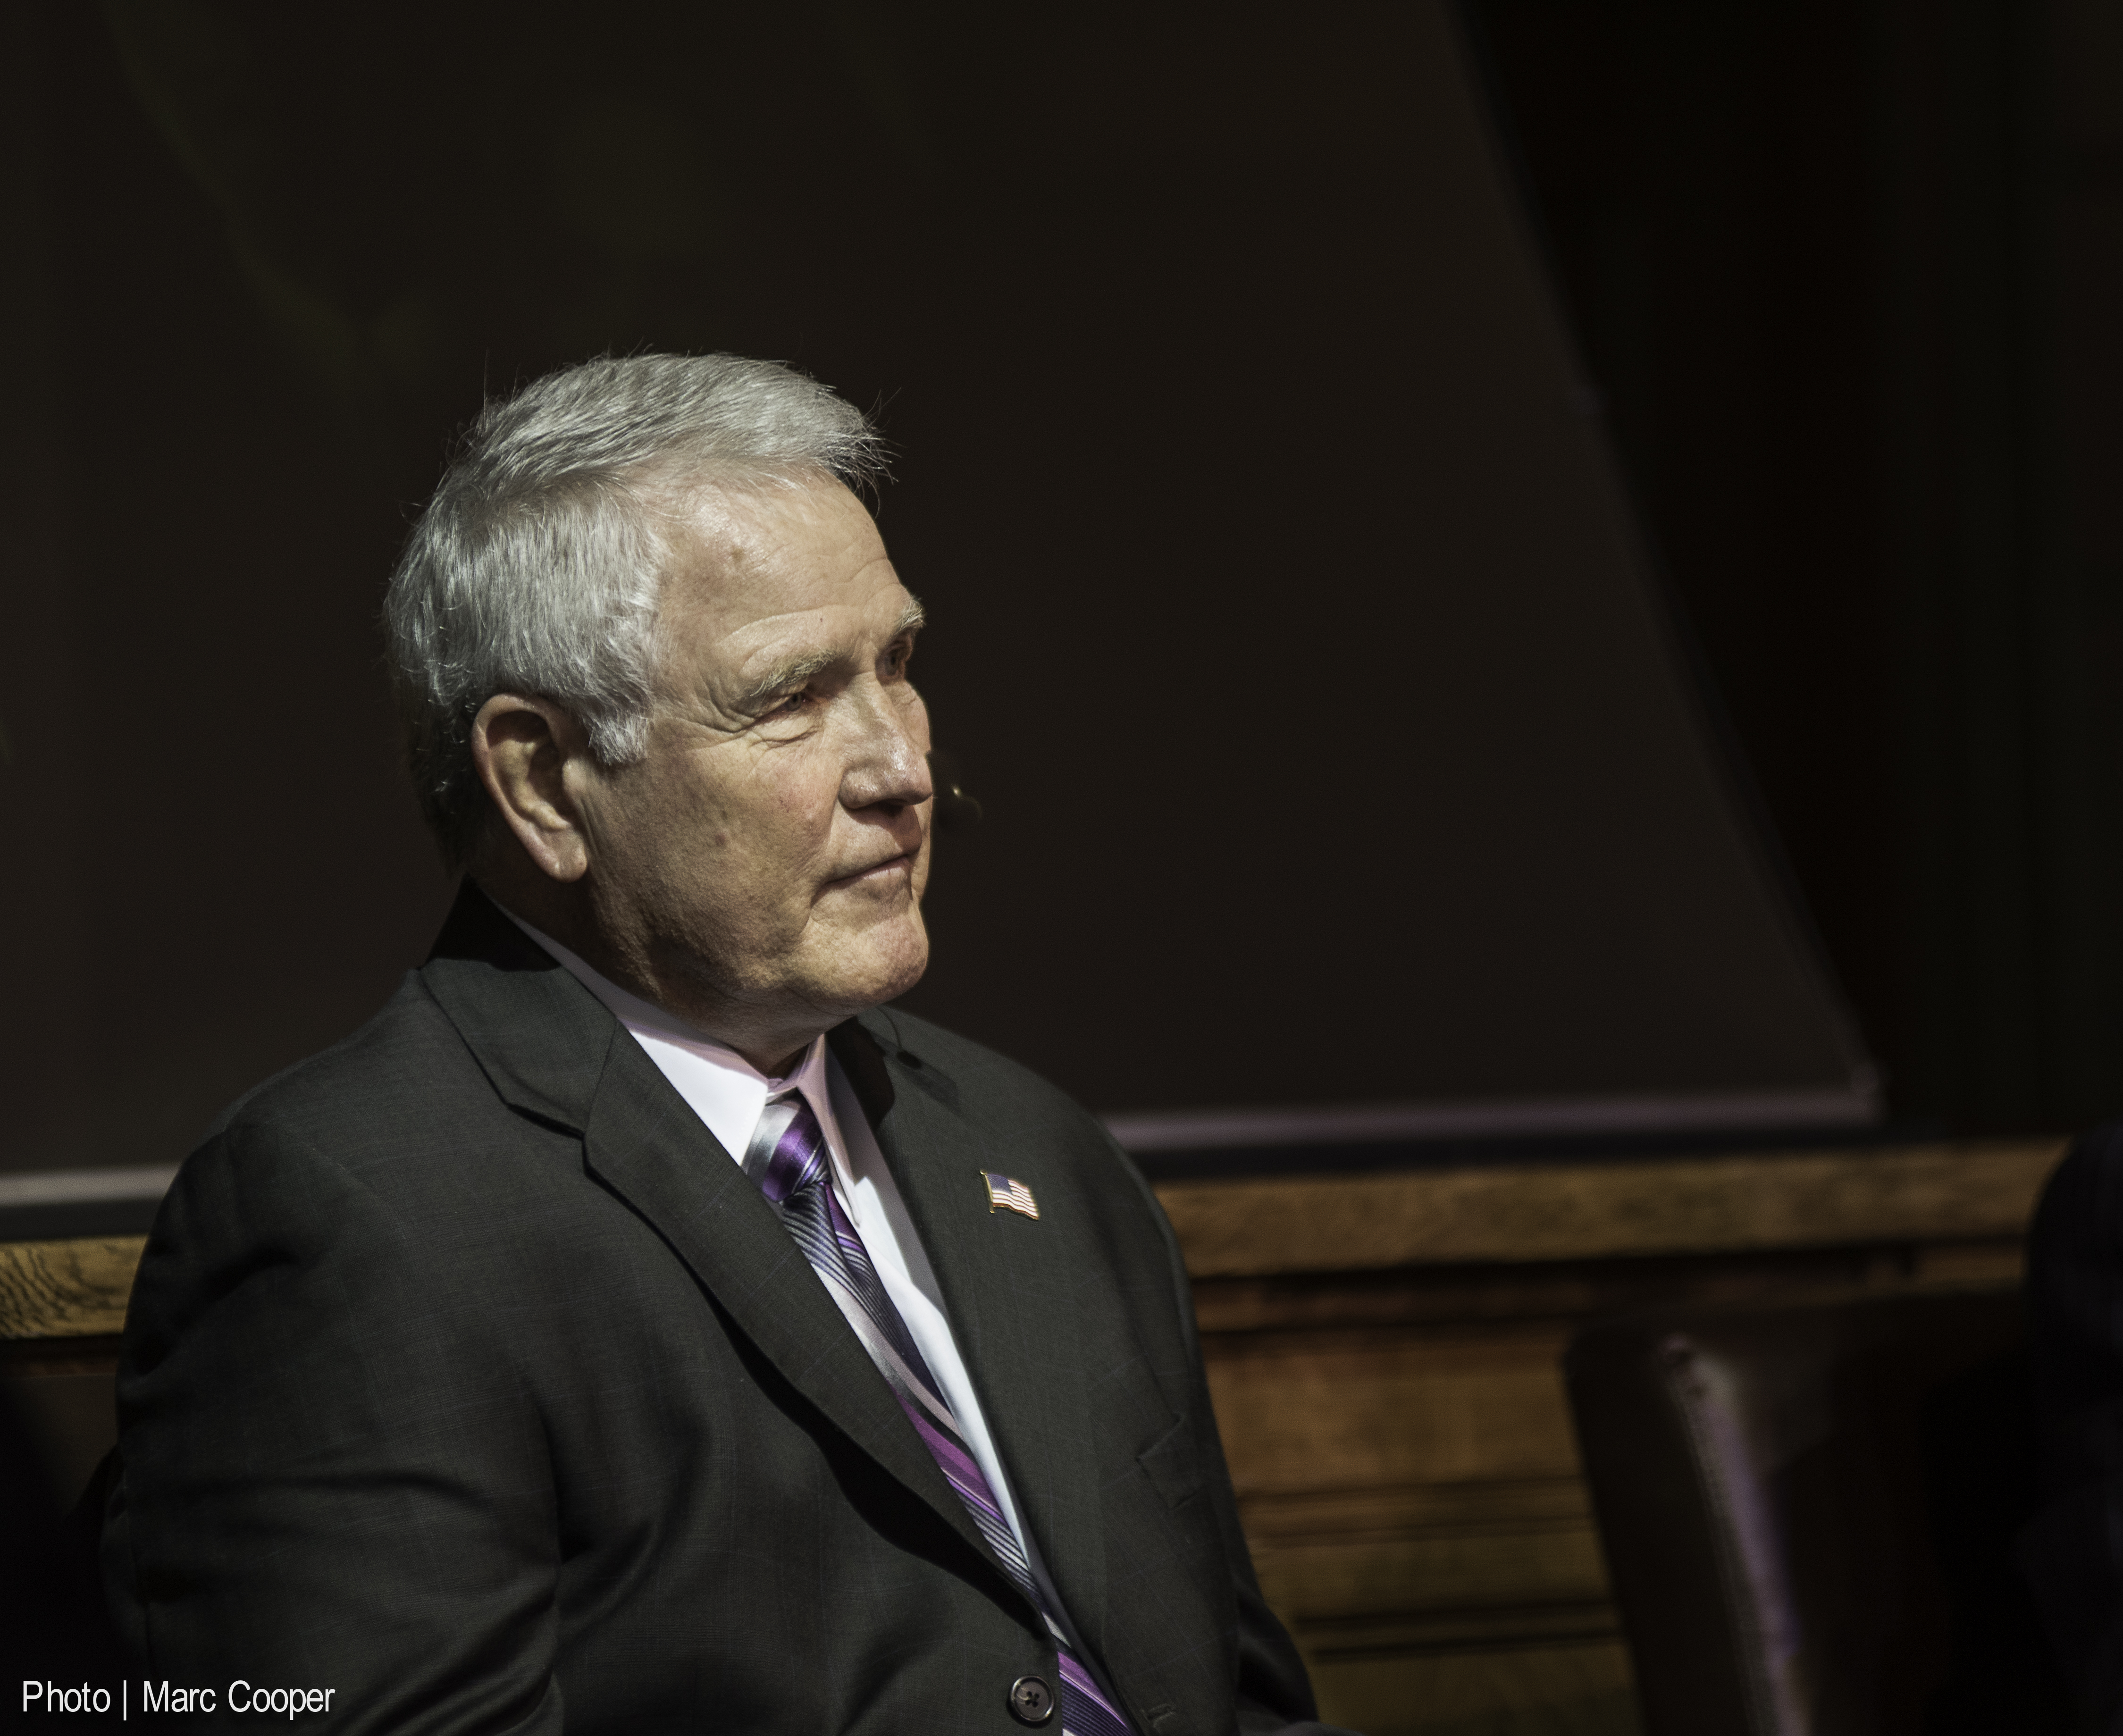
person, speech, fbi, marckasey, spilotroarrest